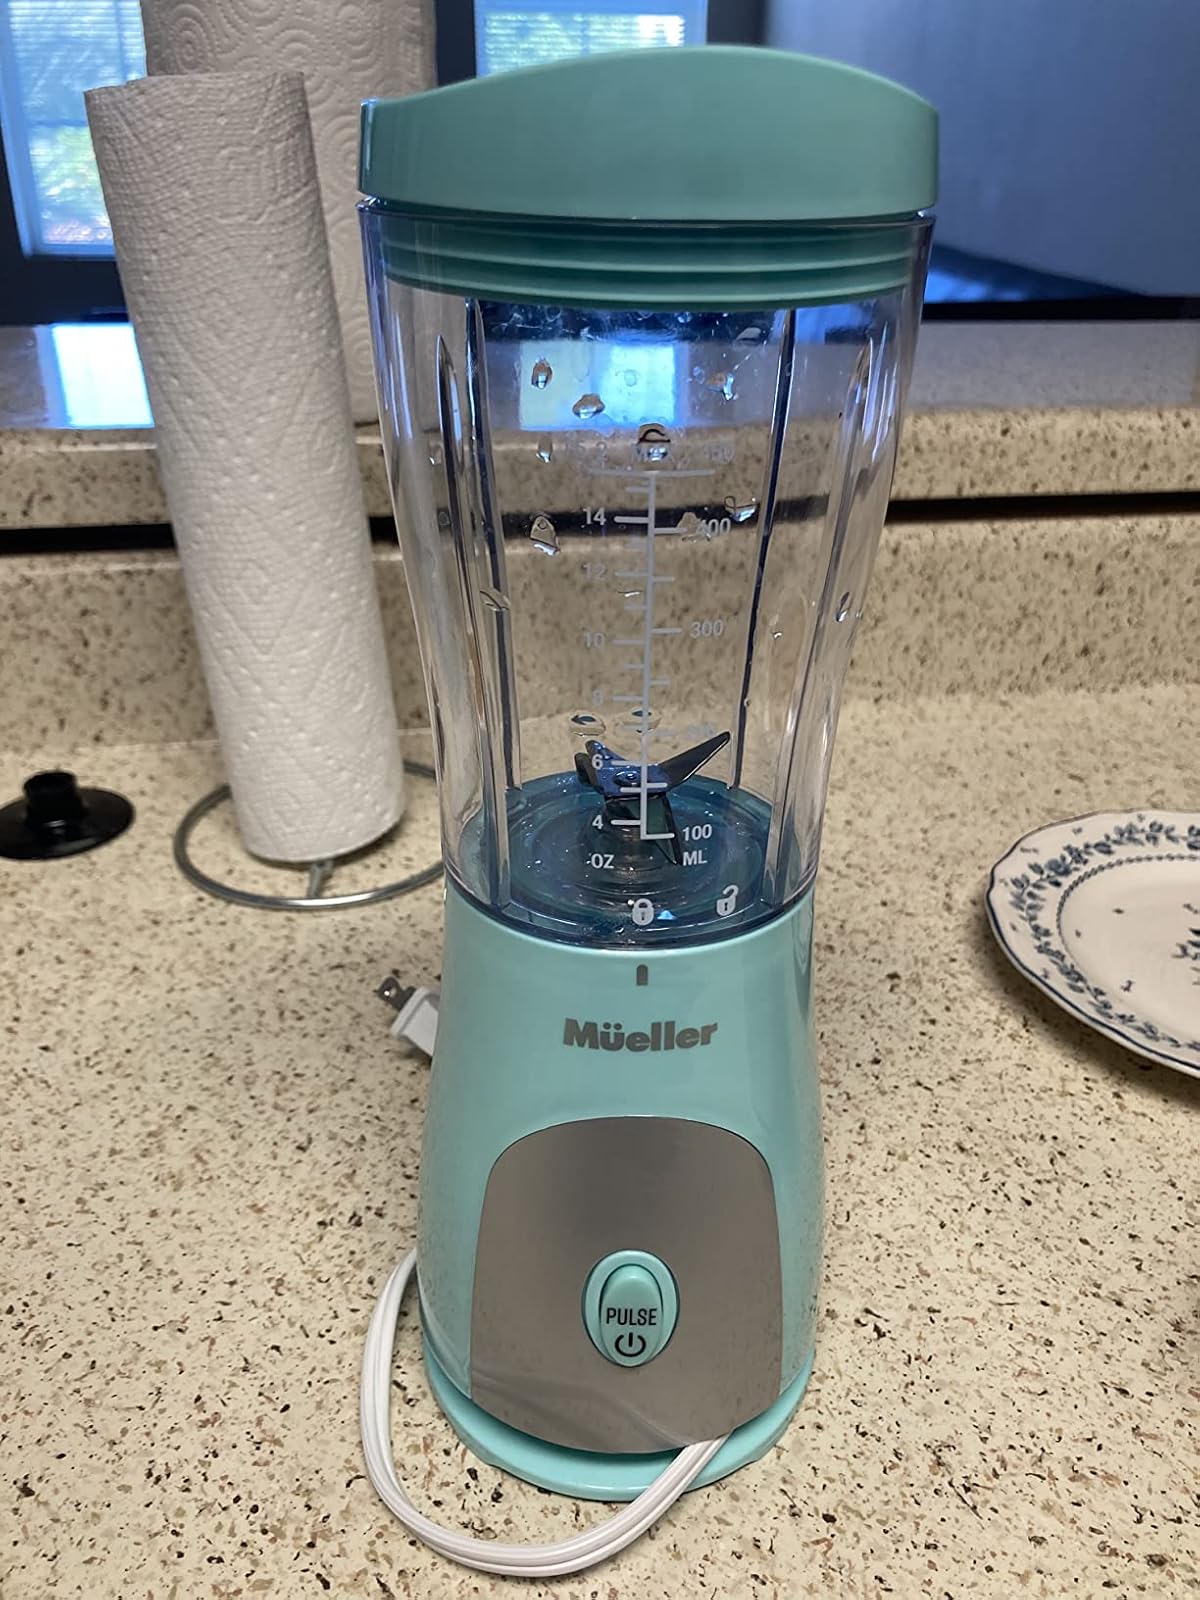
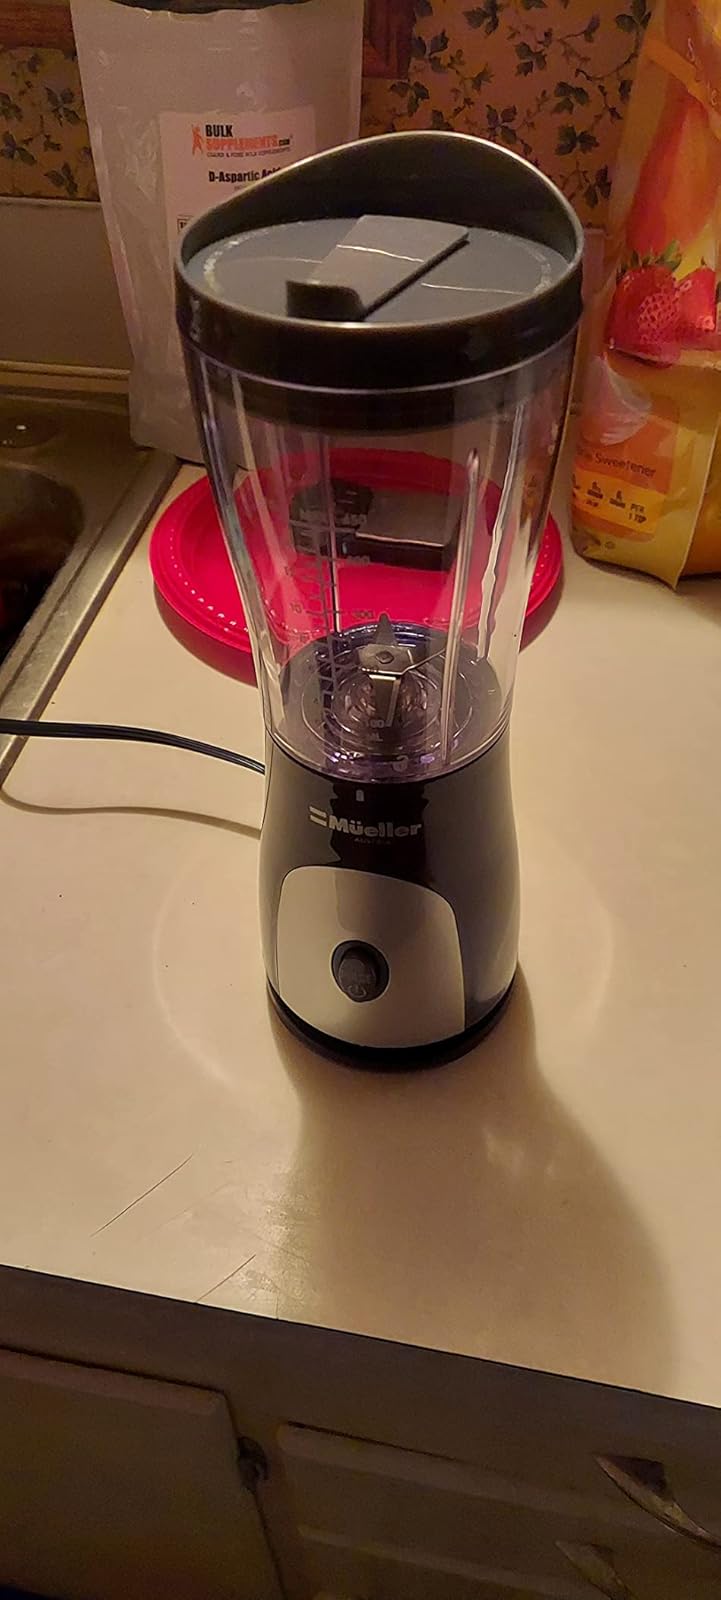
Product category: items_blender
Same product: no